Sky position (RA, Dec in degrees): 183.904, 21.909
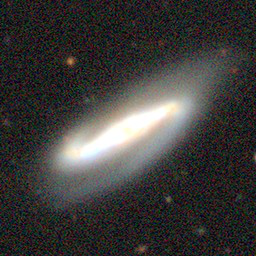
Galaxy morphology: Barred Spiral Galaxies